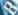
Number: 8